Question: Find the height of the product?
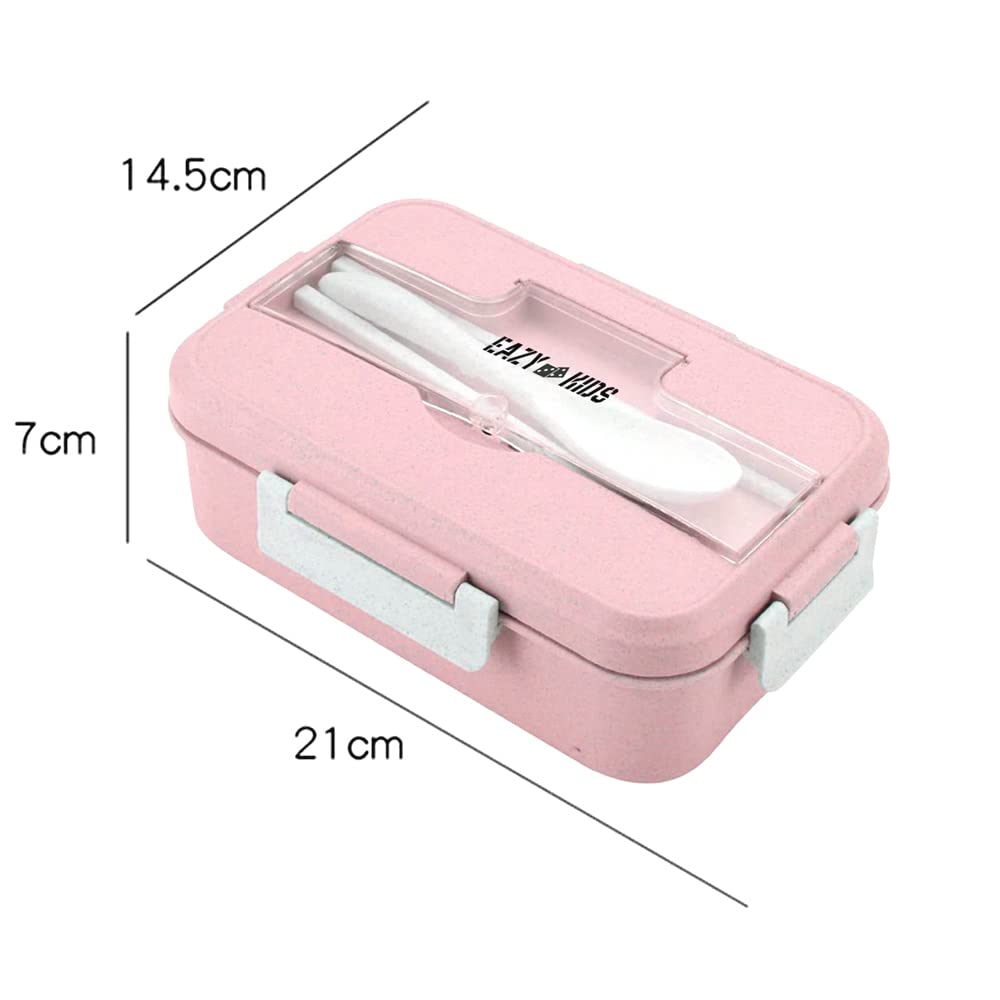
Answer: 7.0 centimetre